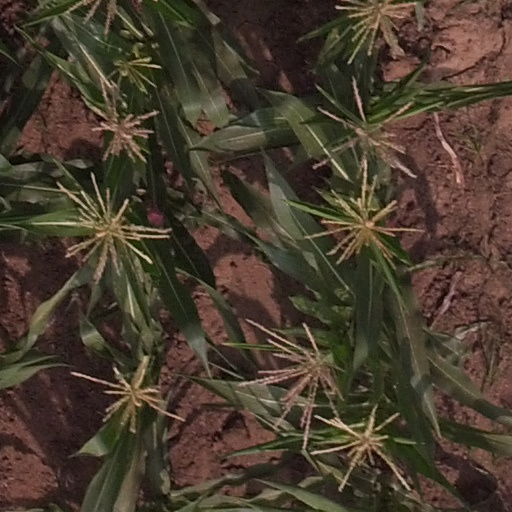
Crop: maize; corn